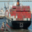
Label: ship